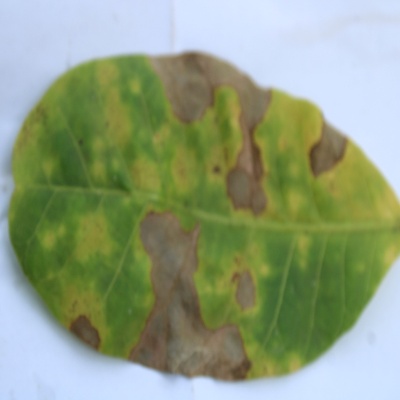
Crop: Cashew
Condition: anthracnose